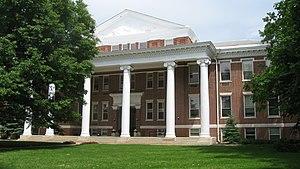
L’université d'Indianapolis est une université chrétienne privée, affiliée à l’Église méthodiste unie, située à Indianapolis en Indiana.